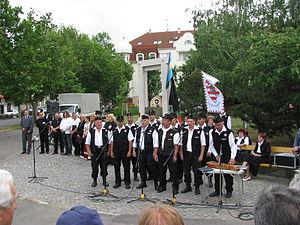
La Garde hongroise était une milice paramilitaire hongroise d'extrême droite créée par le Jobbik, parti politique d'extrême droite hongrois. Elle a été dissoute le 2 juillet 2009 par le Tribunal de Budapest. Cependant une Nouvelle Garde Hongroise a été fondée le 25 du même mois avec des membres, une direction et des buts analogues. Depuis 2019, Magyar Gárda est l'aile paramilitaire du mouvement Notre Patrie.
La Hongrie est une république constitutionnelle unitaire située en Europe centrale. Elle a pour capitale Budapest, pour langue officielle le hongrois et pour monnaie le forint. Son drapeau est constitué de trois bandes horizontales, rouge, blanche et verte et son hymne national est le Himnusz. D'une superficie de 93 030 km², elle s'étend sur 250 km du nord au sud et 524 km d'est en ouest. Elle a 2 009 km de frontières avec l'Autriche à l'ouest, la Slovénie et la Croatie au sud-ouest, la Serbie au sud, la Roumanie au sud-est, l'Ukraine au nord-est et la Slovaquie au nord.